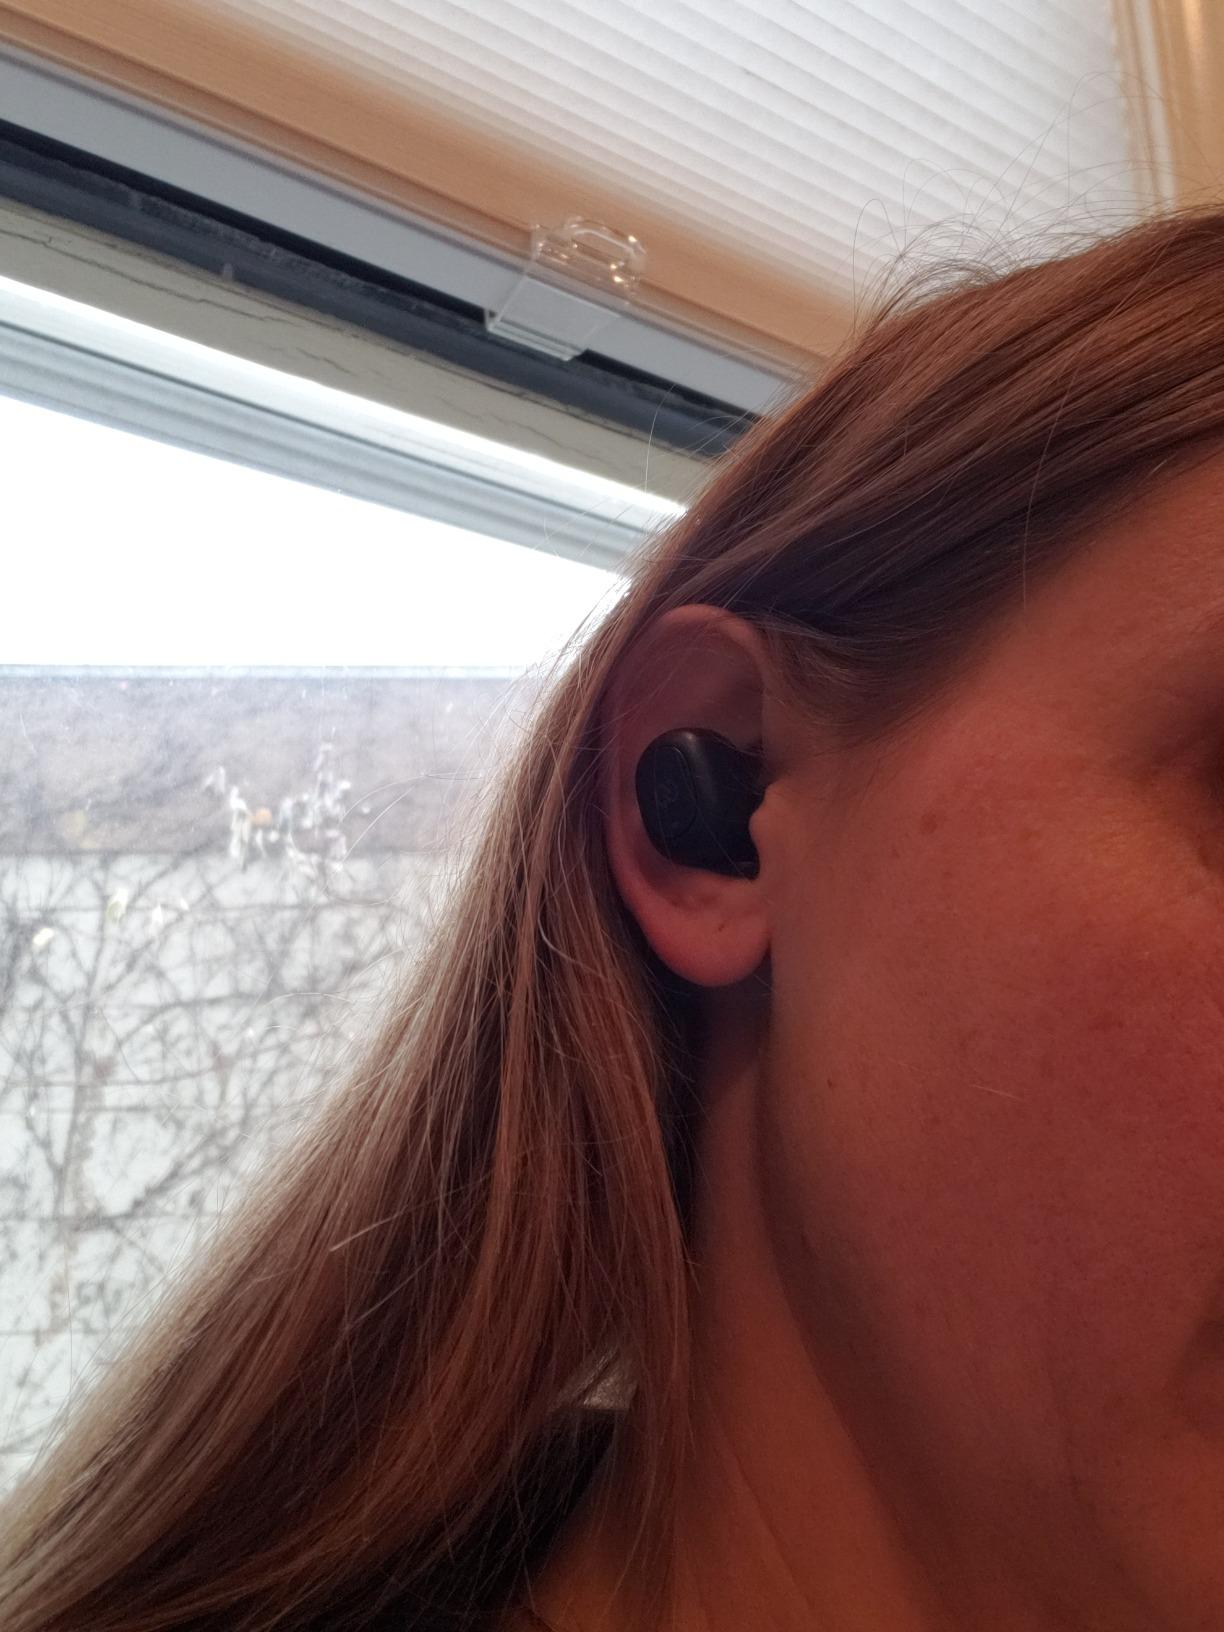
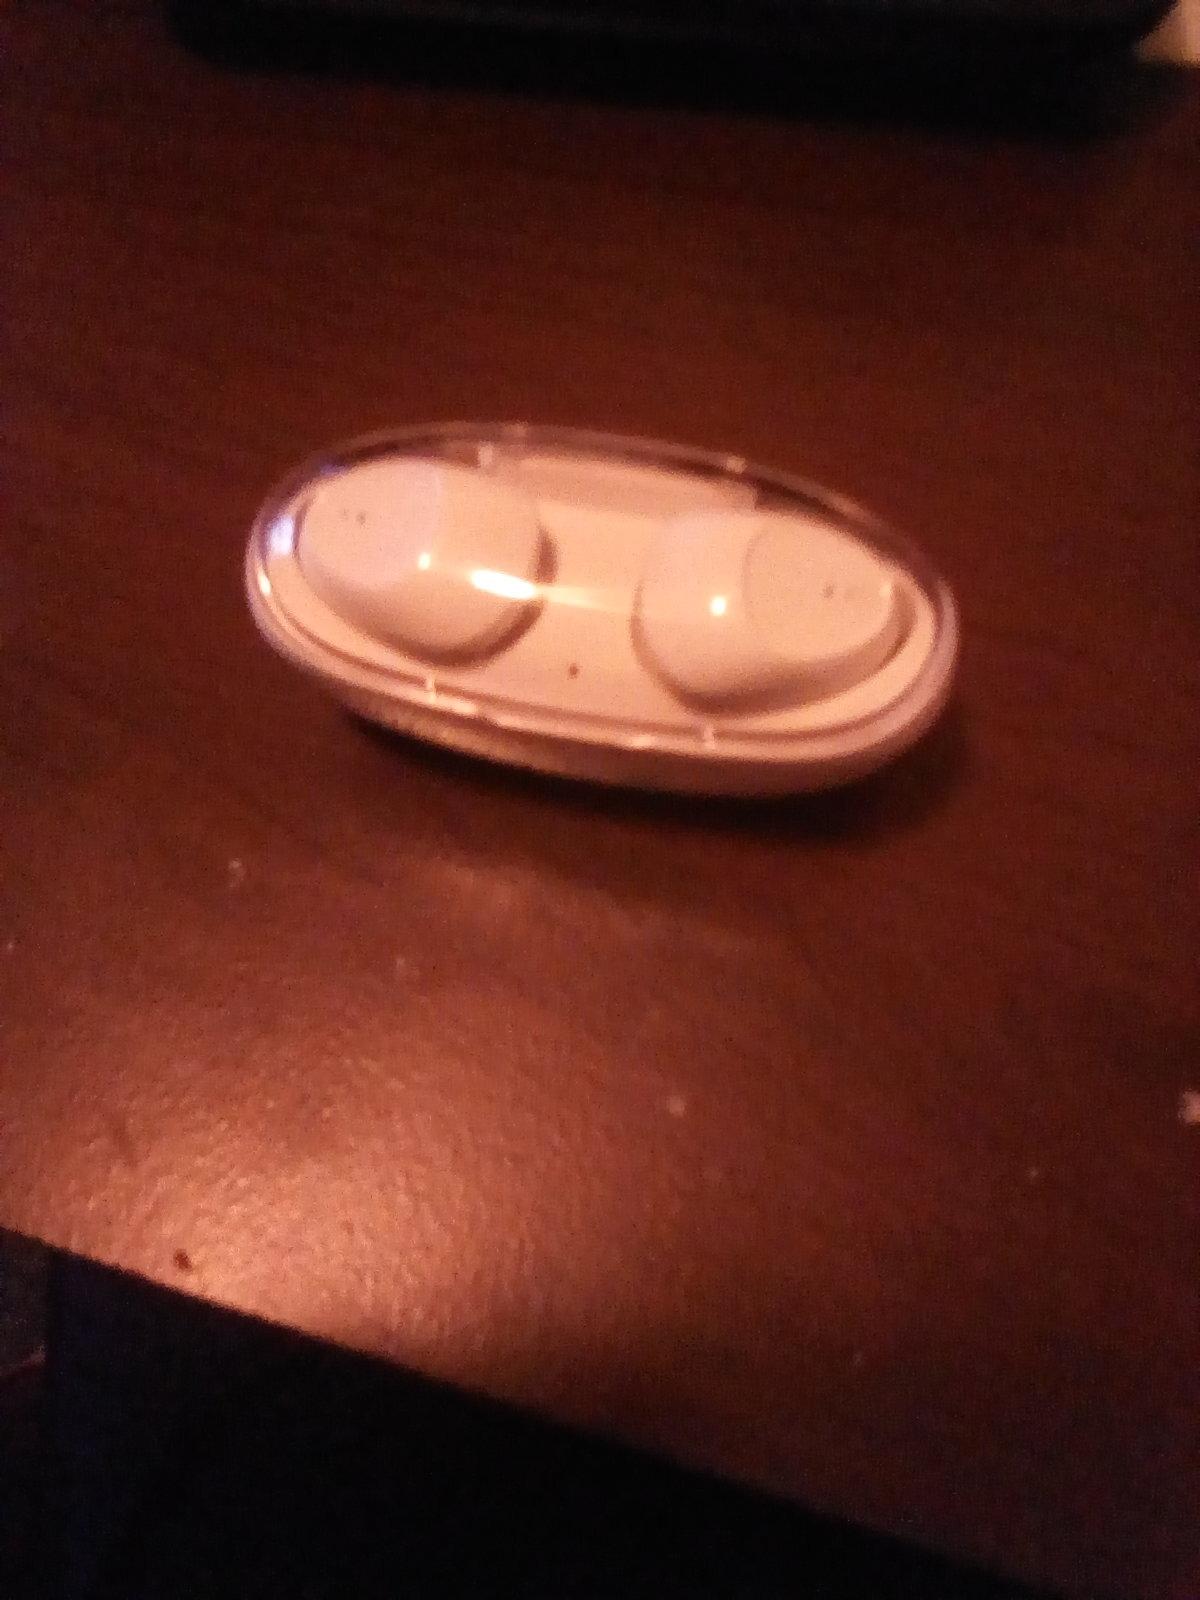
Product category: earbuds
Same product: no